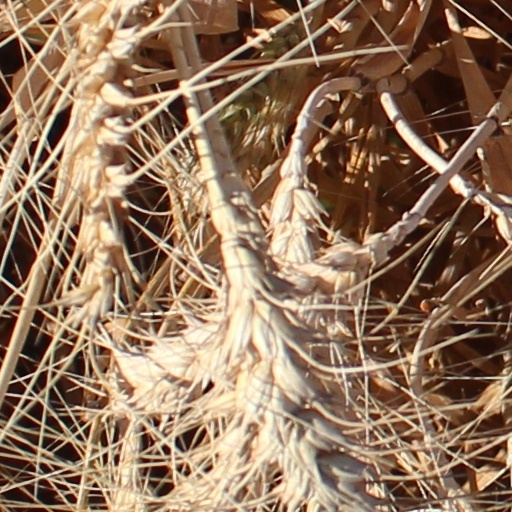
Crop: wheat